Plazuelas

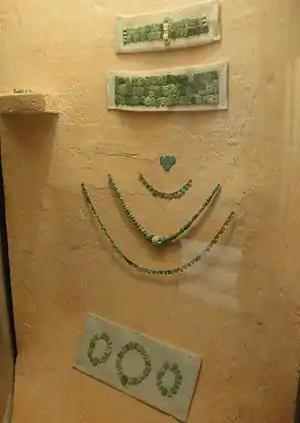
Turquoise jewelry, located at site museum

The building decoration depicts the stylized motif of “atadura de años” (bundle of years), the design was modified in several occasions to commemorate the end of a life cycle. It is also depicted in ray shaped sculptures ornamenting the eastern pyramid.